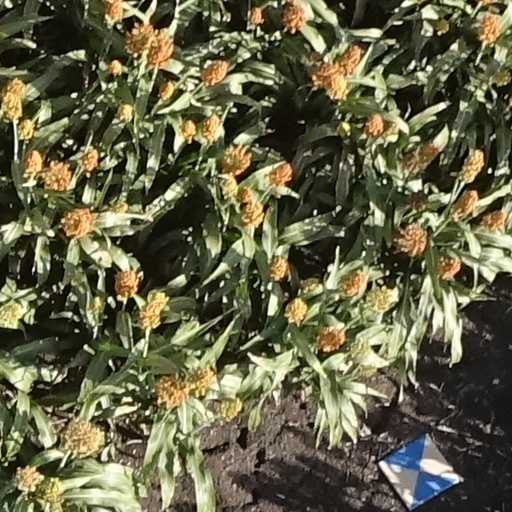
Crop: sorghum